Maria Elena Boschi

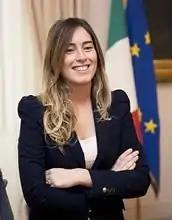
Maria Elena Boschi in 2015

On 11 March 2014, the Chamber of Deputies approved both the plans to overhaul the Senate and the second stage of Renzi's constitutional reforms, a flagship electoral reform law that would see Italy's voting system overhauled. On 26 March, despite objections raised by several parties in the coalition, the Government won a vote in the Senate on the bill reforming the provinces, with 160 voting in favour and 133 against. After several amendments to the initial text, the reform passed the examination of the Committee on Constitutional Affairs, whose speakers were Senators Anna Finocchiaro (Democrat) and Roberto Calderoli (Lega Nord). Finally on 8 August, the Senate approved the constitutional and electoral reform proposed by the government.